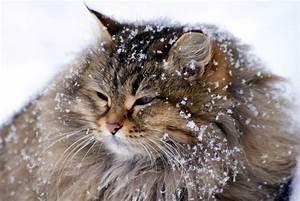
cat